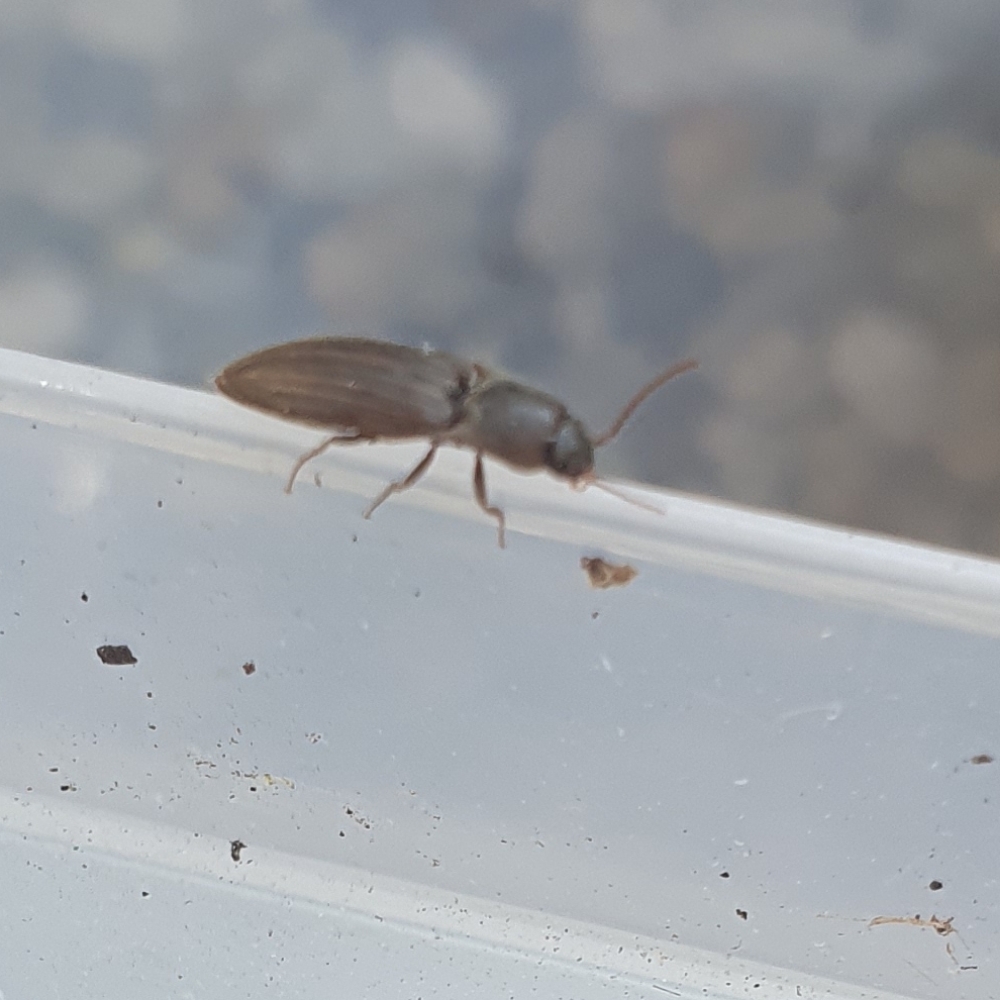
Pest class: clickbeetles_wireworms